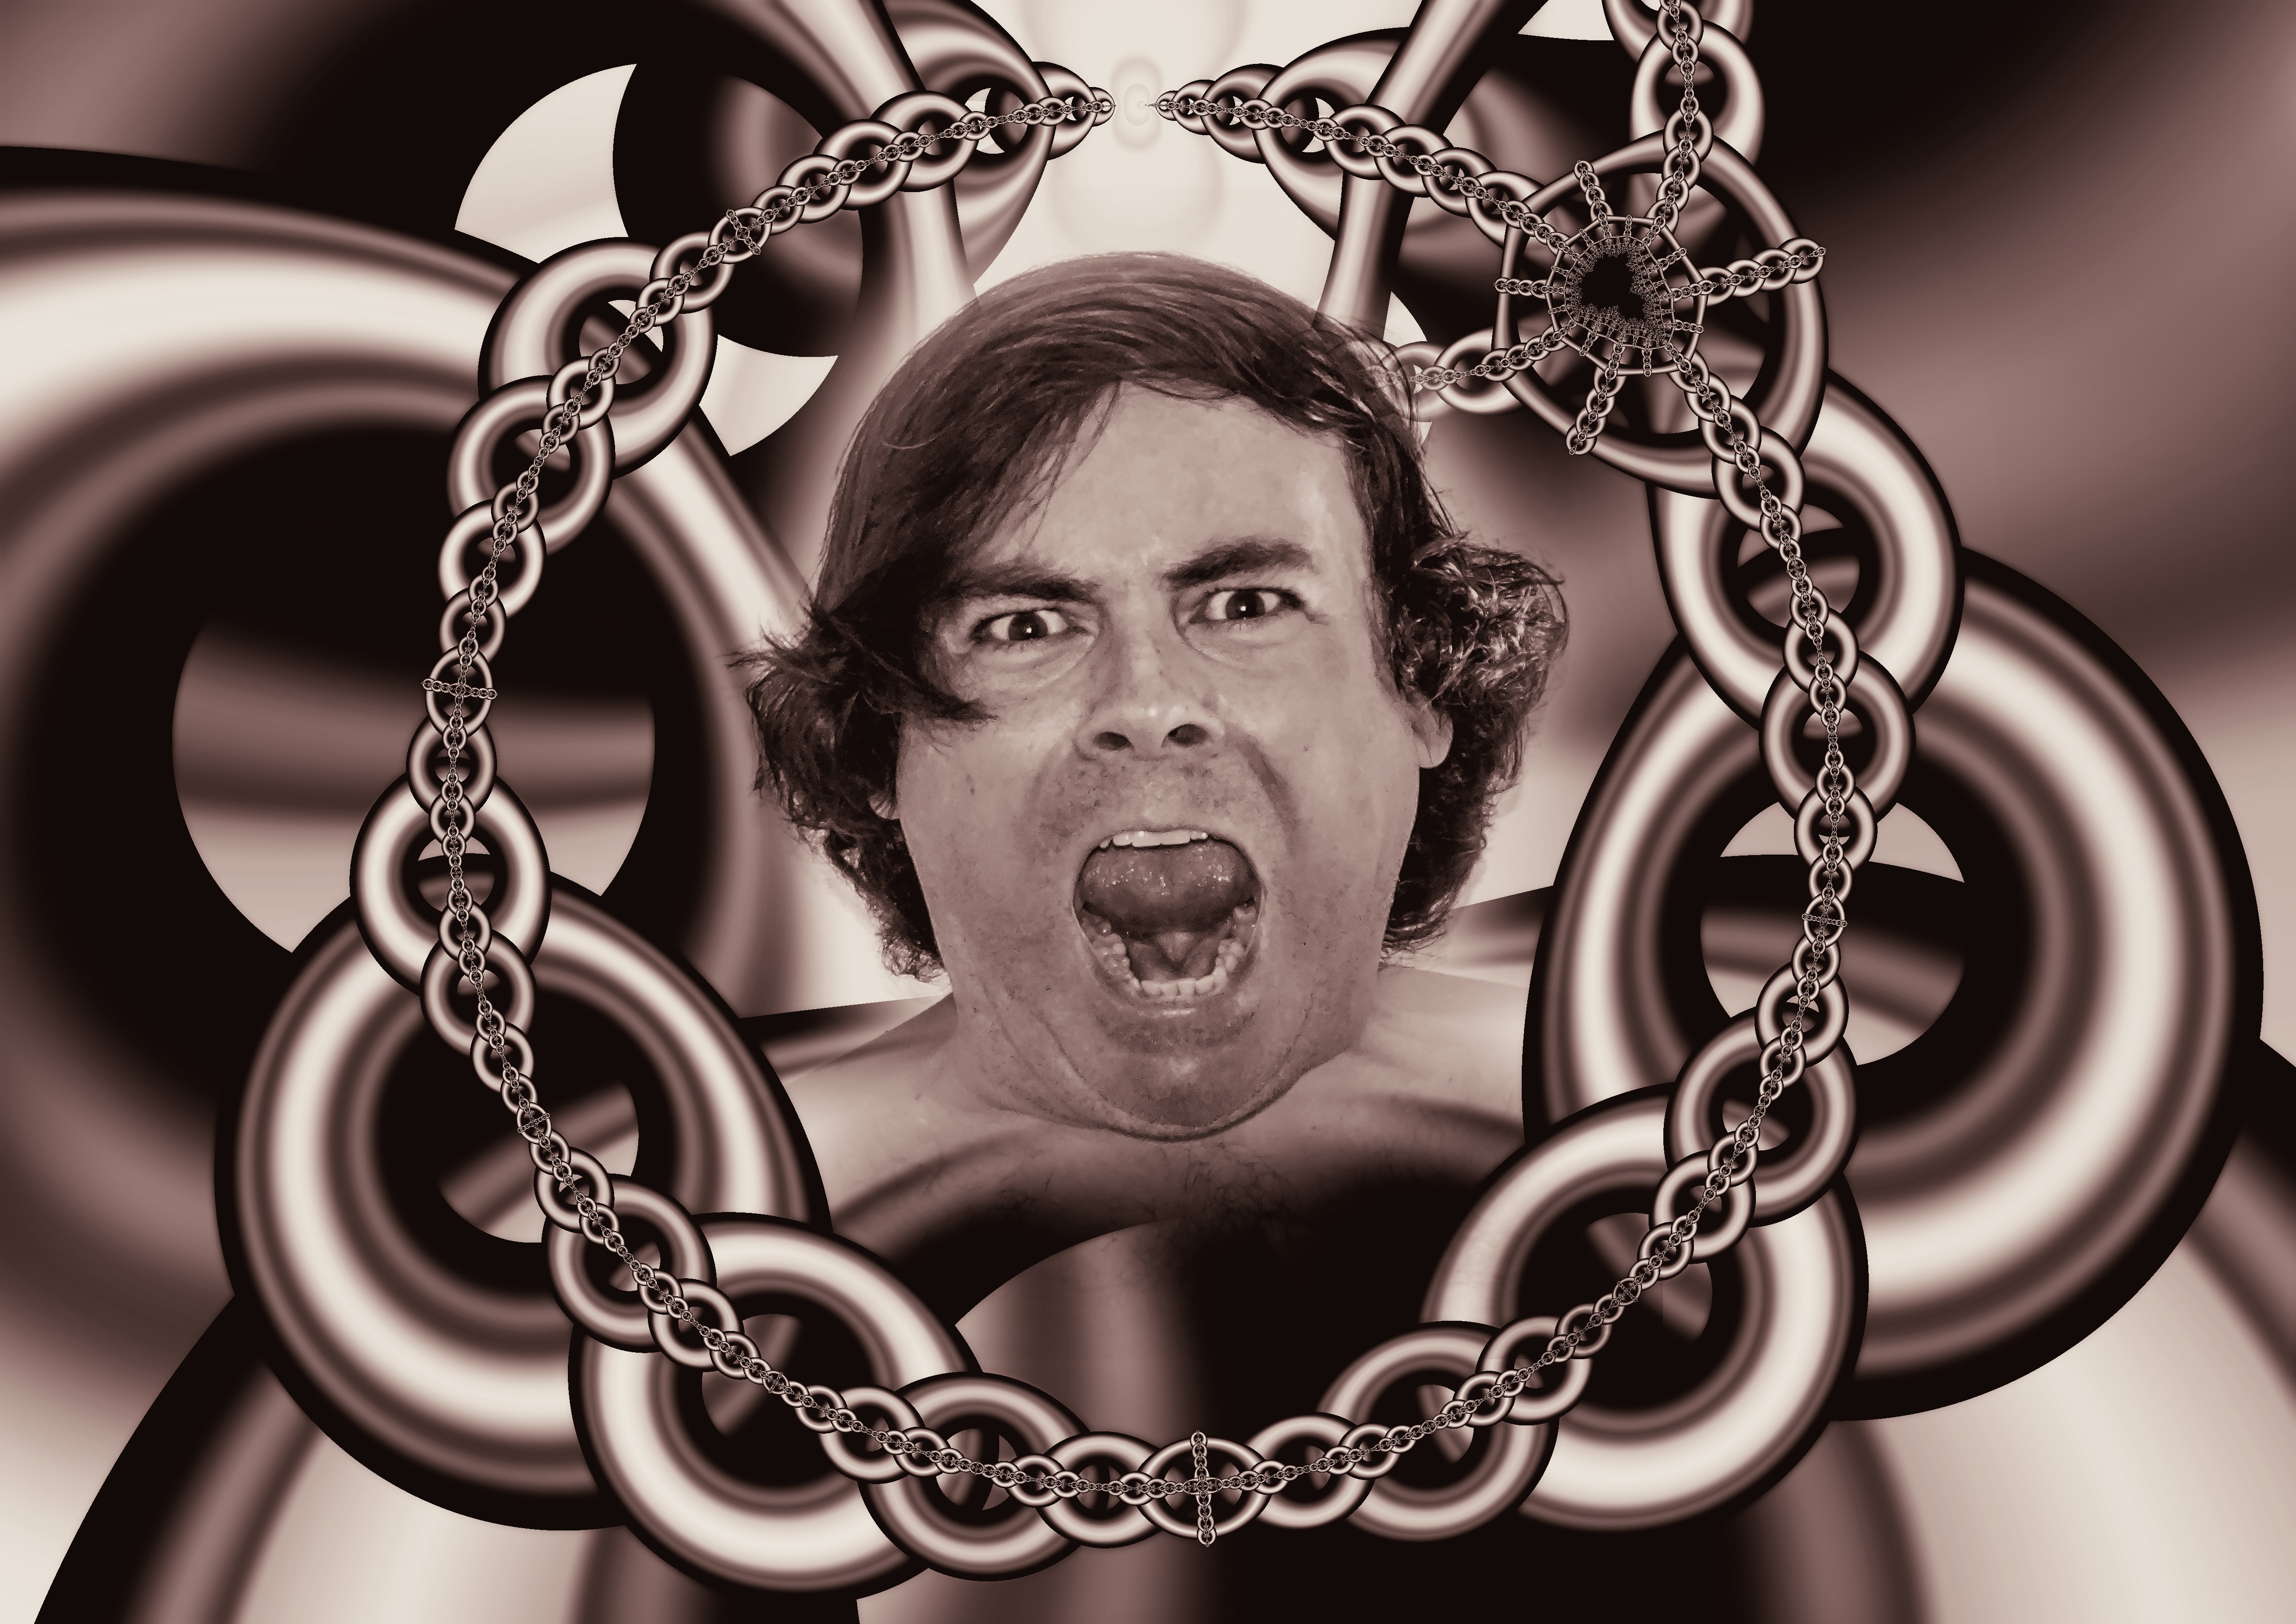
man, black and white, photography, chain, black, aggression, cry, jewellery, illustration, psychology, chains, bizarre, paranoia, paranoid, caught, psyche, reality, depression, depressed, psychiatry, patient, suffering, disease, freud, bipolar, diagnosis, mania, delusion, compulsive, hallucination, monochrome photography, deep psychology, thinking disorder, schizophrenia, affective disorder, manic, psychotic, personality disorder, relationship delusional, megalomania